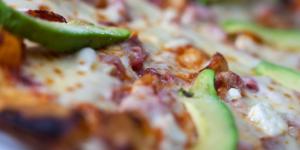
pizza mexicana